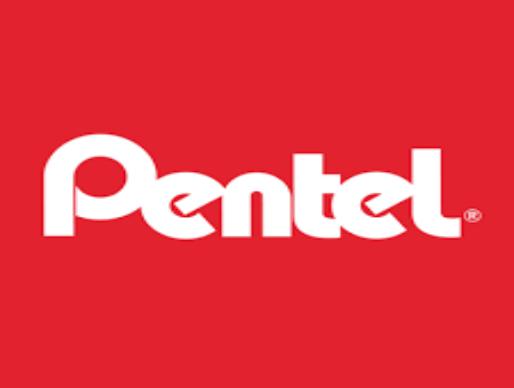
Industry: Necessities